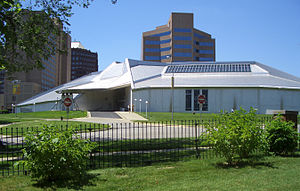
Gunnar Birkerts
Kemper Museum of Contemporary Art, Kansas City, tegnet af Gunnar Birkerts, 1992–94
Gunnar Birkerts var en amerikansk arkitekt, som gennem det meste af sin karriere, var bosat i Michigan. Et udvalg af hans projekter omfatter Corning Museum of Glass i Corning i staten New York, Marquette Plaza i Minneapolis, Kemper Museum of Contemporary Art i Kansas City, og den amerikanske ambassade i Caracas i Venezuela.